A. J. Ryan

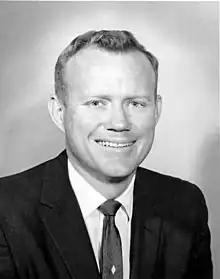
Ryan in 1963

A. J. Ryan (May 20, 1927 – April 30, 2006) was an American politician. He served as a Democratic member of the Florida House of Representatives. He also served as a member for the 30th district of the Florida Senate.